KTM 200

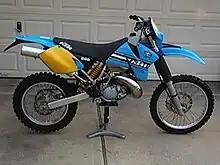
1997 KTM Jackpiner 200 LE

The 1997 KTM Jackpiner 200 LE was a, 133 unit, limited production run of the first 200 cc KTM. It was built to commemorate the 30th anniversary of the first Penton KTM motorcycle. It was inspired by the 175 cc Penton Jackpiner, named for the Michigan Jack Pine Endurance Run. It came with Penton blue plastics and a sticker attached to the front fender bearing John Penton's signature. It was outfitted with Öhlins Forks and was the first bike with PDS no-linkage rear suspension developed by Öhlins, and was also one of the first bikes to incorporate a hydraulic clutch. A year later the first production KTM 200 MXC was fitted with Marzocchi 45 forks and the trademark orange plastics.